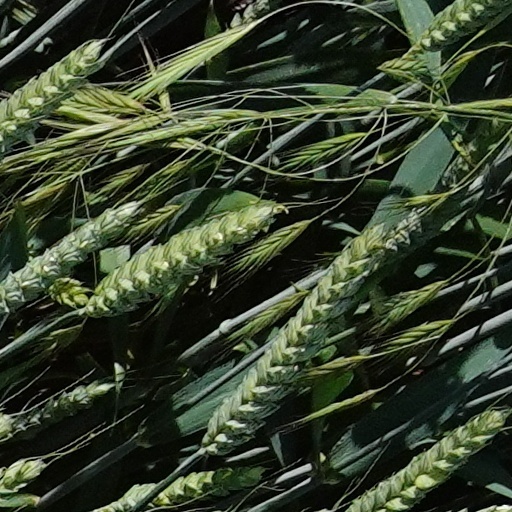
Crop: wheat